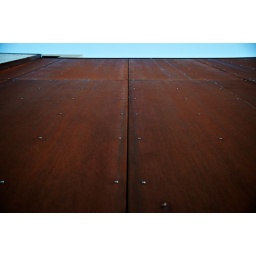
This is a brand new building going up on georgia avenue in silver spring.